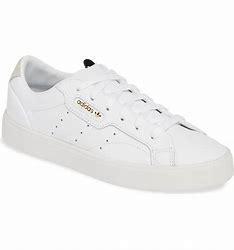
Brand: Adidas
Model: Sleek